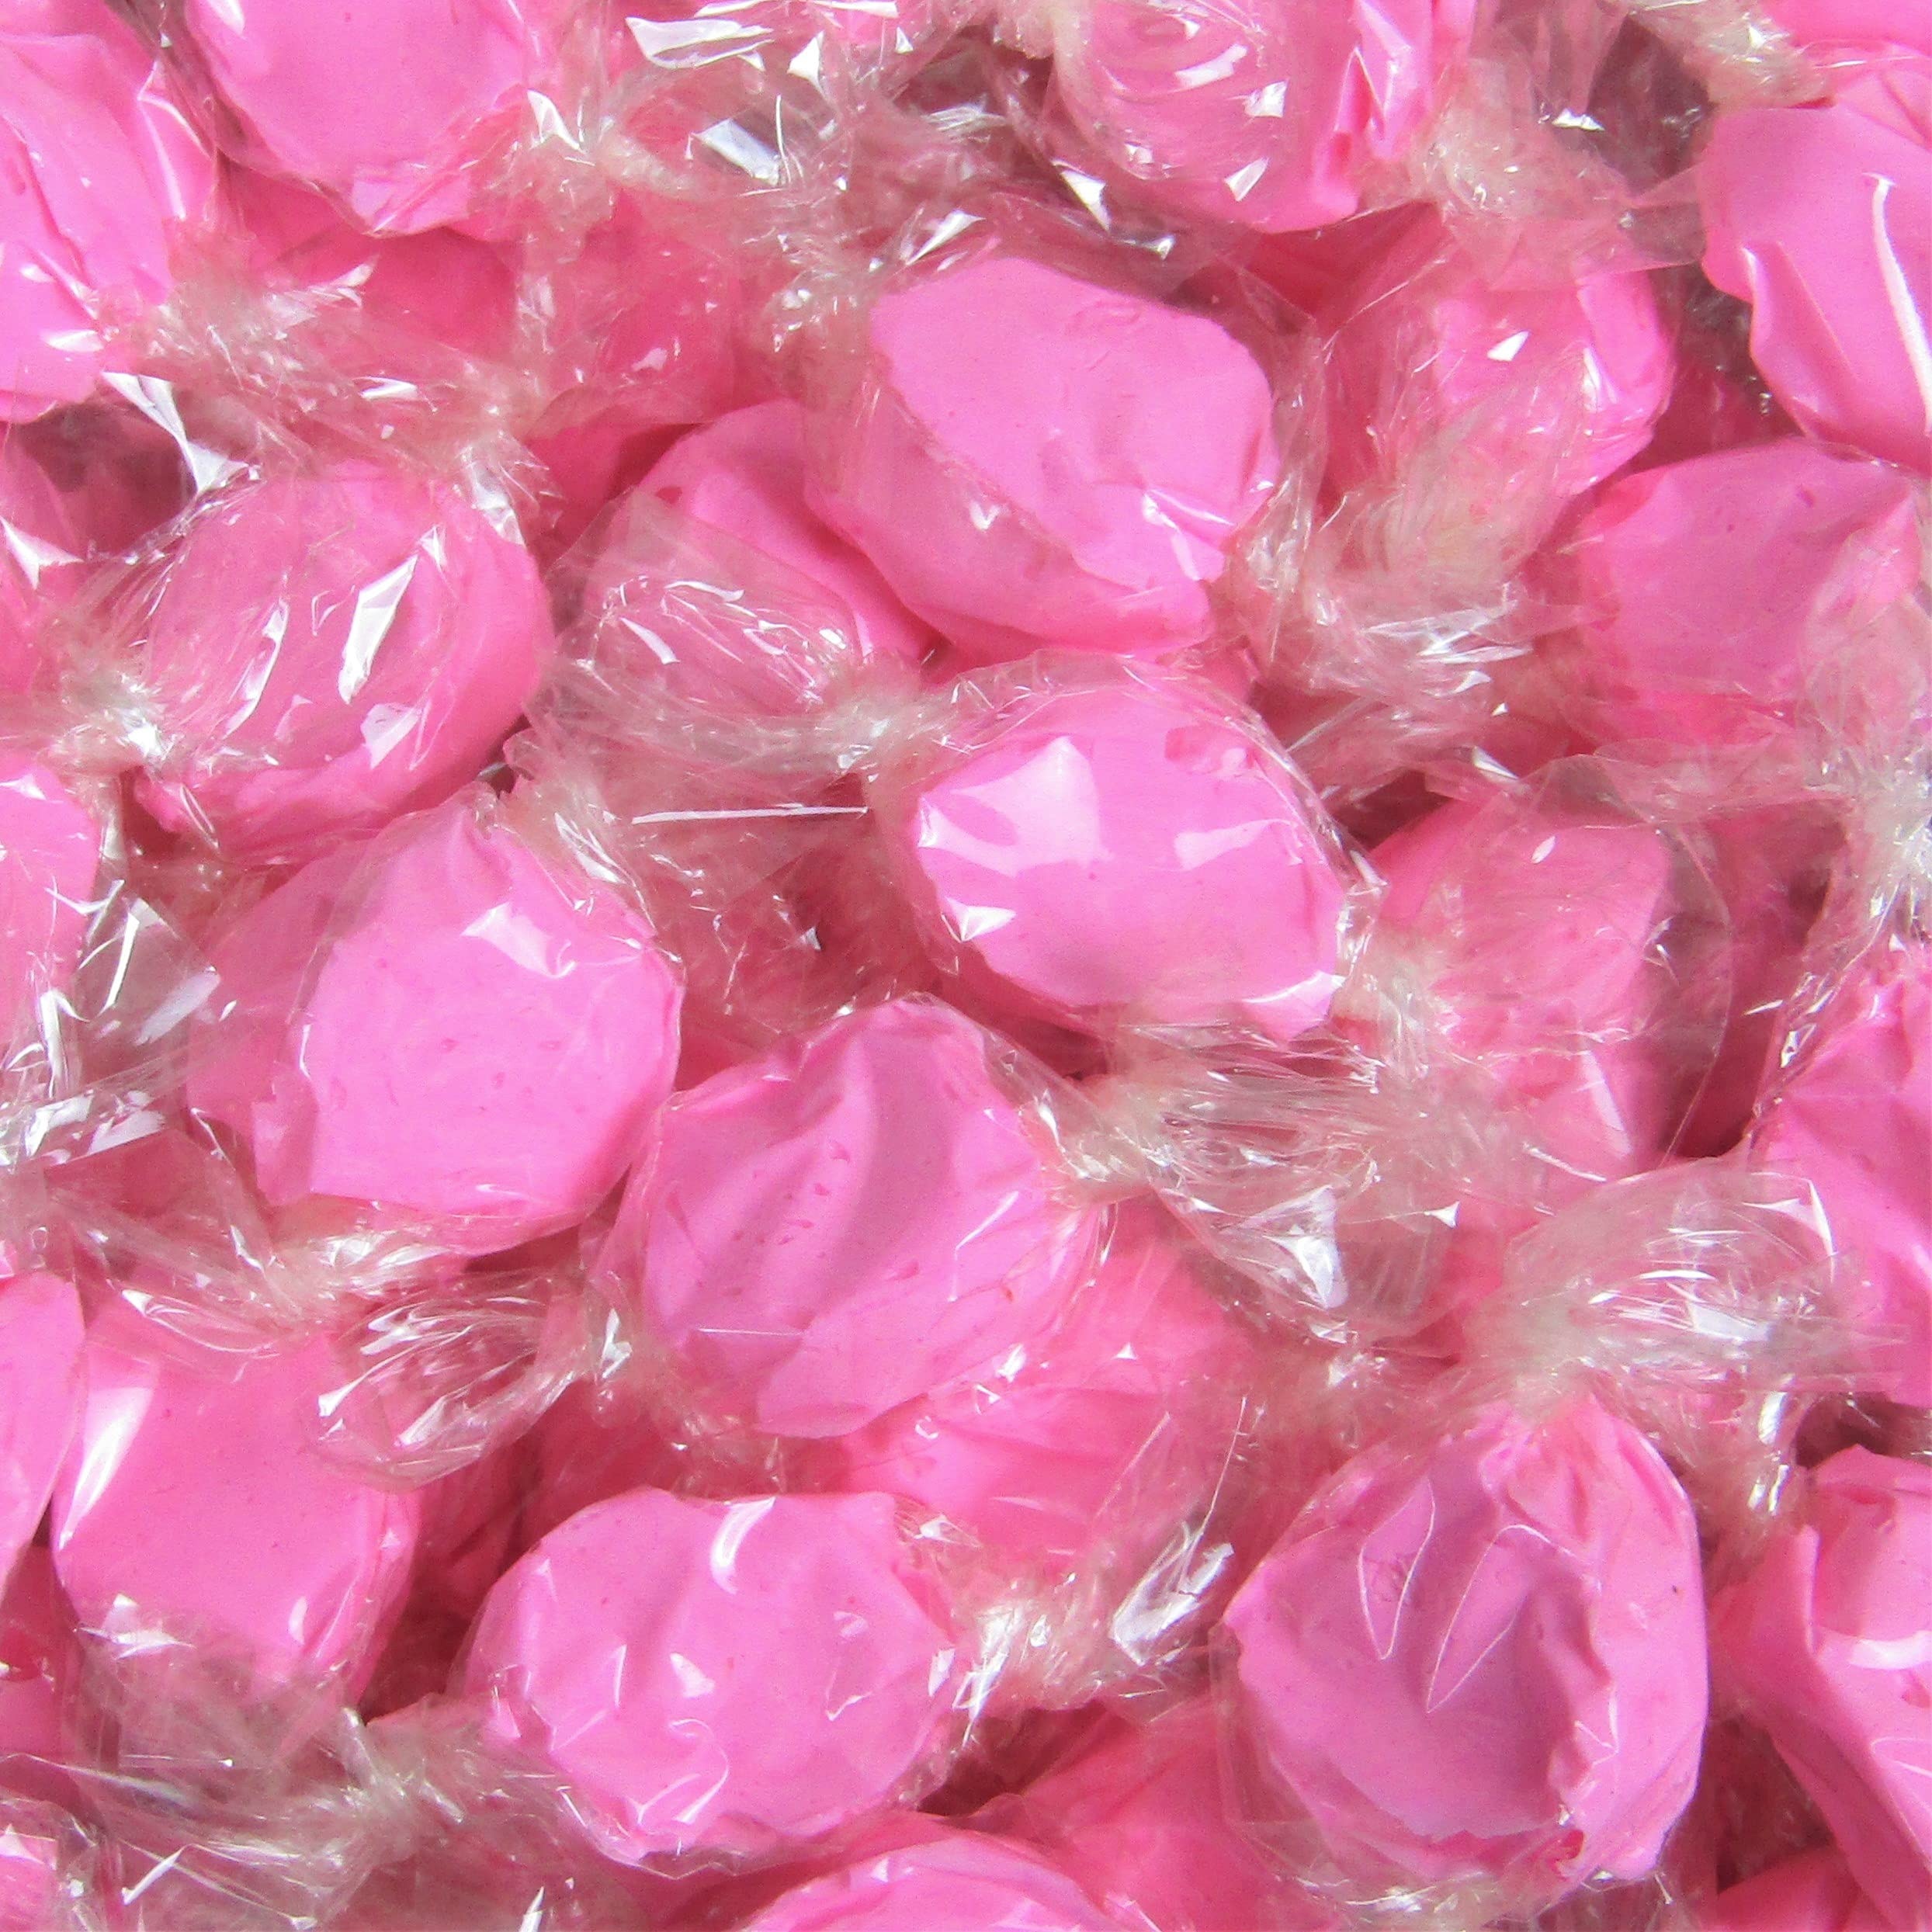
Item Name: Pink Lemonade Taffy Chews by It's Delish, 8 Oz Bulk Bag - Individually Wrapped Gourmet Soft Fluff Taffy - Great Candy for Pink Themed Parties, USA Made & Kosher
Bullet Point 1: 💗 PERFECT TREAT PINK LEMONADE TAFFY – Its Delish 8 Oz Bulk Bag of soft Pink Lemonade toffee (taffy) is for all, LOVES candy so when Pink Lemonade Taffy also comes for Treat or Christmas gifts. Our naturally extracted fruits chew sure won't disappoint! Go ahead, gift them some amazing candy this Holiday season; your taste buds will "go Pink Lemonade" when you treat them to our Soft Pink Lemonade Taffy Chews. Try all our flavors; we are sure they will love it and you.
Bullet Point 2: 💗 SOFY & FLUFFY TOFFEES – Our Soft Pink Lemonade Taffy is also known as the "After You Eat Treat," so our kids can enjoy one after every meal, up to three per day, for clean teeth and a healthier smile. Enjoy the soft, gooey, and chewy texture and delicious flavors with no guilt, Gluten-free, dairy-free, natural, and mom-approved. Our goal is to provide the most flavorful, true-to-life varieties of soft, whipped-style taffy. With over maximum flavors.
Bullet Point 3: 💗 YOUR FAVORITE PINK LEMONADE TAFFY – Its Delish Pink Lemonade Taffy 8 Oz Bulk Bag is favorite among the dentists, teachers, and parents. Ideal for schools, dental and health care offices, and families who love to smile. These healthy treats are perfect for everyone, and great rewards or prizes for young children. Healthy Pink Lemonade Taffy with a mission to make you smile, whether that's reliving childhood or offering better things for our kids.
Bullet Point 4: 💗 HEAVENLY RED THEMED CANDY – It's Delish Taffy is not sugar-free but will contain smile friendly natural ingredients that are good for your teeth too. The variety pack contains Pink Lemonade flavor individually wrapped taffies. You can try our delicious taffy treats & you can use them as a treat. Try our other colors and flavors, blueberry, green apple, yellow banana, peppermint and tutti frutti!
Bullet Point 5: 💗 YOU ARE SO VALUABLE – It's easy to spread the love & share the square with your friends or throw some in your pocket or bag to enjoy either. We cherish your involvement in our brand more than everything else. It is Certified that Its Delish, Dairy-Free, Packaged in the USA non-GMO. No additives or preservatives. If you need our help or need to ask something, reach out to us. Our help group will be glad to support you and guarantee that you are 100%.
Product Description: <p>Pink Lemonade Taffy Chews by It's Delish, 8 Oz Bulk Bag</p><p>&nbsp;</p><p>Our soft Pink Lemonade taffy chews are sweet, chewy, and full of flavor. They are made in-house by our Pink Lemonade Taffy experts and are individually wrapped. Try our Pink Lemonade flavor. They'll be appreciated by kids and adults alike stock up for your pantry and upcoming events. A chewier texture meets our bold flavors for a different spin on our long-lasting chews. Each bite turns into a mouthwatering delight with a mildly tangy flavor and ultra-stretchy texture made to savor. With Pink Lemonade Taffy, you are in for an enjoyable treat! Each Pink Lemonade flavored taffy has individually wrapped delicious gourmet taffy. We make sure we always have the best of flavors. Our goal is to provide the most flavorful, true-to-life varieties of soft, whipped style taffy you can find. We are always testing new flavors and adding them to our list every year. Soft Pink Lemonade Taffy flavor is the original, just chewier! Stock up for snacking or a pink themed party!</p><p>&nbsp;</p><p><strong>About It's Delish!</strong></p><p>&nbsp;</p><p>It's Delish was established in 1992 and is located in North Hollywood, California. It's Delish is a food manufacturer and distributor who produces over 500 gourmet food products including licorice, sour belts, taffies, caramels, Jordan almonds, chocolates, nuts, fruits, trail mixes, spices, and the spice blends. It's Delish also produces organics and all natural products. We give you the opportunity to order from the factory direct!</p><p>&nbsp;</p><p>It’s Delish! prides itself on the four pillars that are at the foundation of everything we do.</p><p>&nbsp;</p><p>Innovation Quality Value Service</p>
Value: 1.0
Unit: Count

Price: 14.99